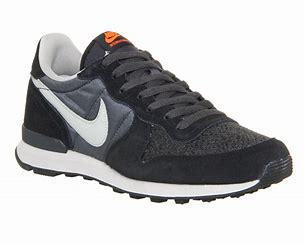
Brand: Nike
Model: Internationalist